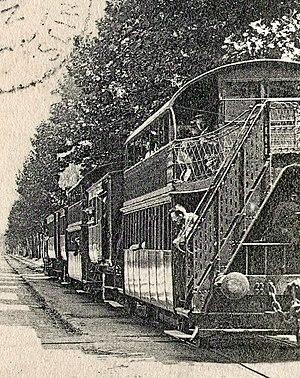
Le tramway de Livry à Gargan est une ancienne ligne de tramway à vapeur de Seine-et-Oise qui fonctionna sur une ligne de 3,3 km de longueur entre la gare de Gargan et Livry, entre 1890 et 1930.